1970s in Latin music

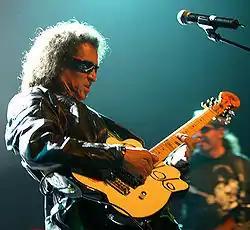
El Tri Band founder Alex Lora, on stage with the band in 2006

In the 1970s, rock en Español began to emerge (especially in Argentina), and as imitation bands became fewer, rock music started to develop more independently from the outside, although many rock bands still preferred to sing in English. The Argentine defeat in the Falklands War in 1982 followed by the fall of the mhilitary junta that year diminished need of Nueva Canción as protest music there in favour of other styles.